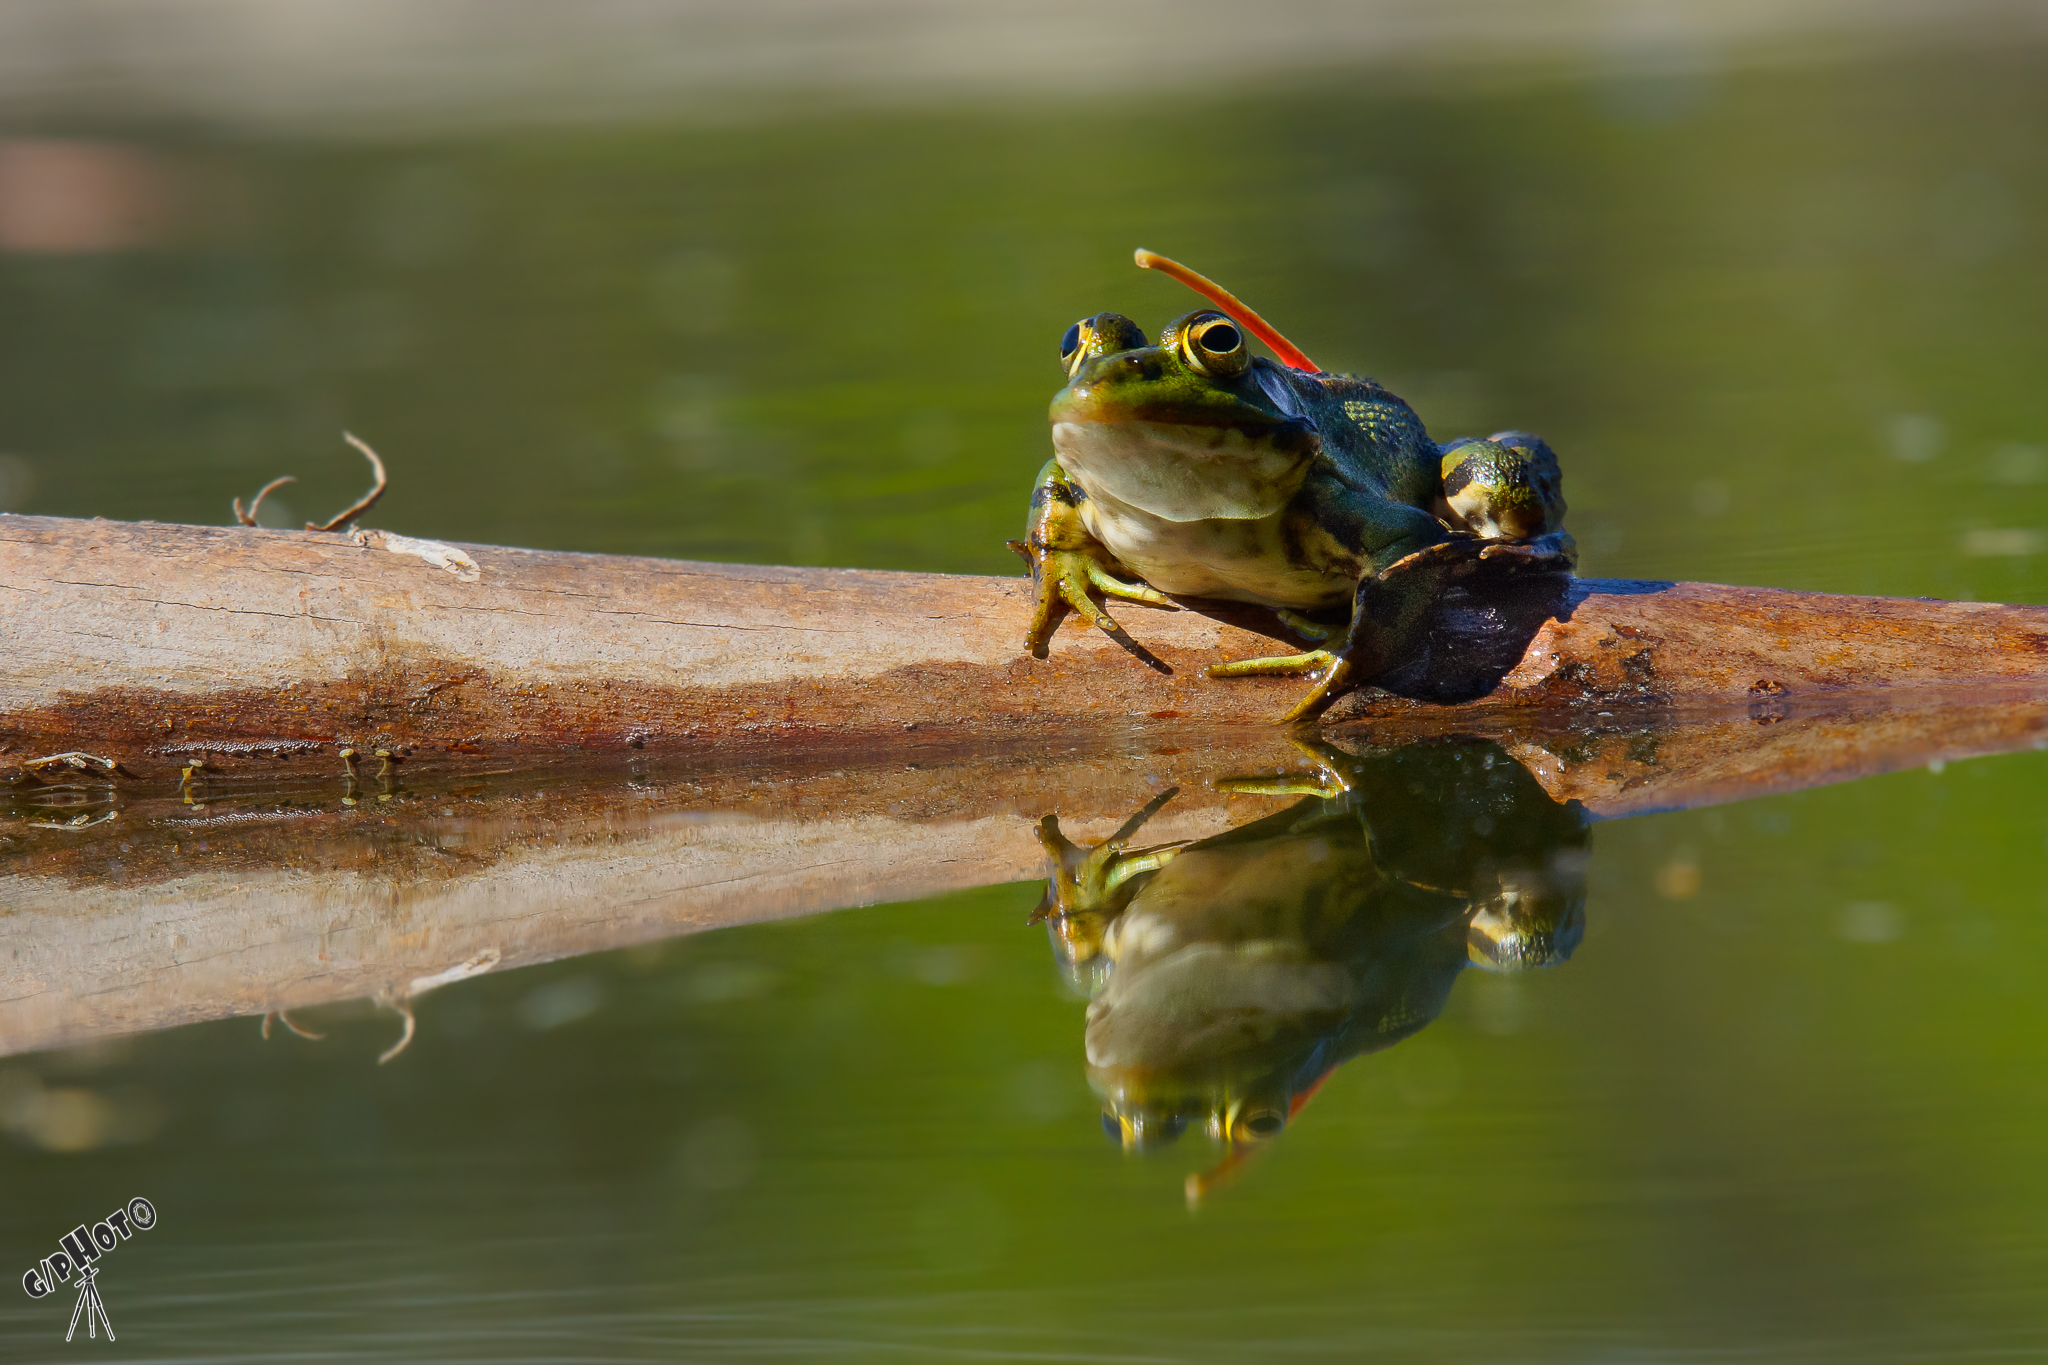
nature, branch, leaf, wildlife, insect, frog, fauna, invertebrate, close up, animals, naturaleza, a77, rana, ggl1, gaby1, xovesphoto, animales, sonya77, sigma50500, gphoto, macro photography